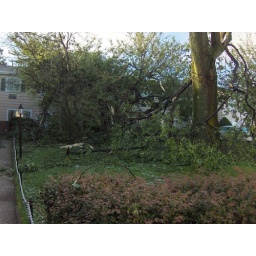
The tulip tree in front of the house suffered major damage.This tree is HUGE - about 50+ feet tall.